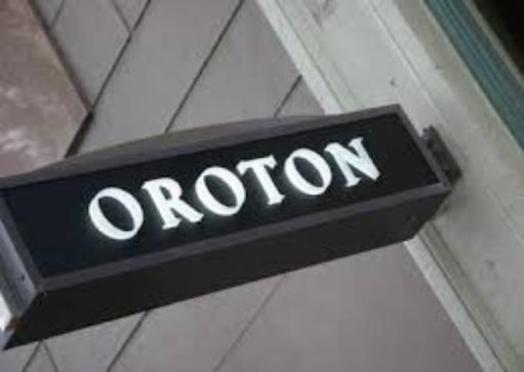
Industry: Clothes